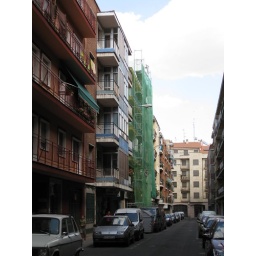
S04_Calle de Cabeza de Vaca_17 yrs ago lived in blue bldg 3rd floor